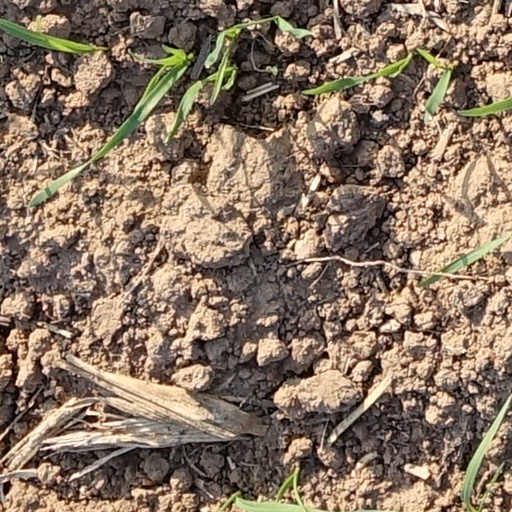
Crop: wheat